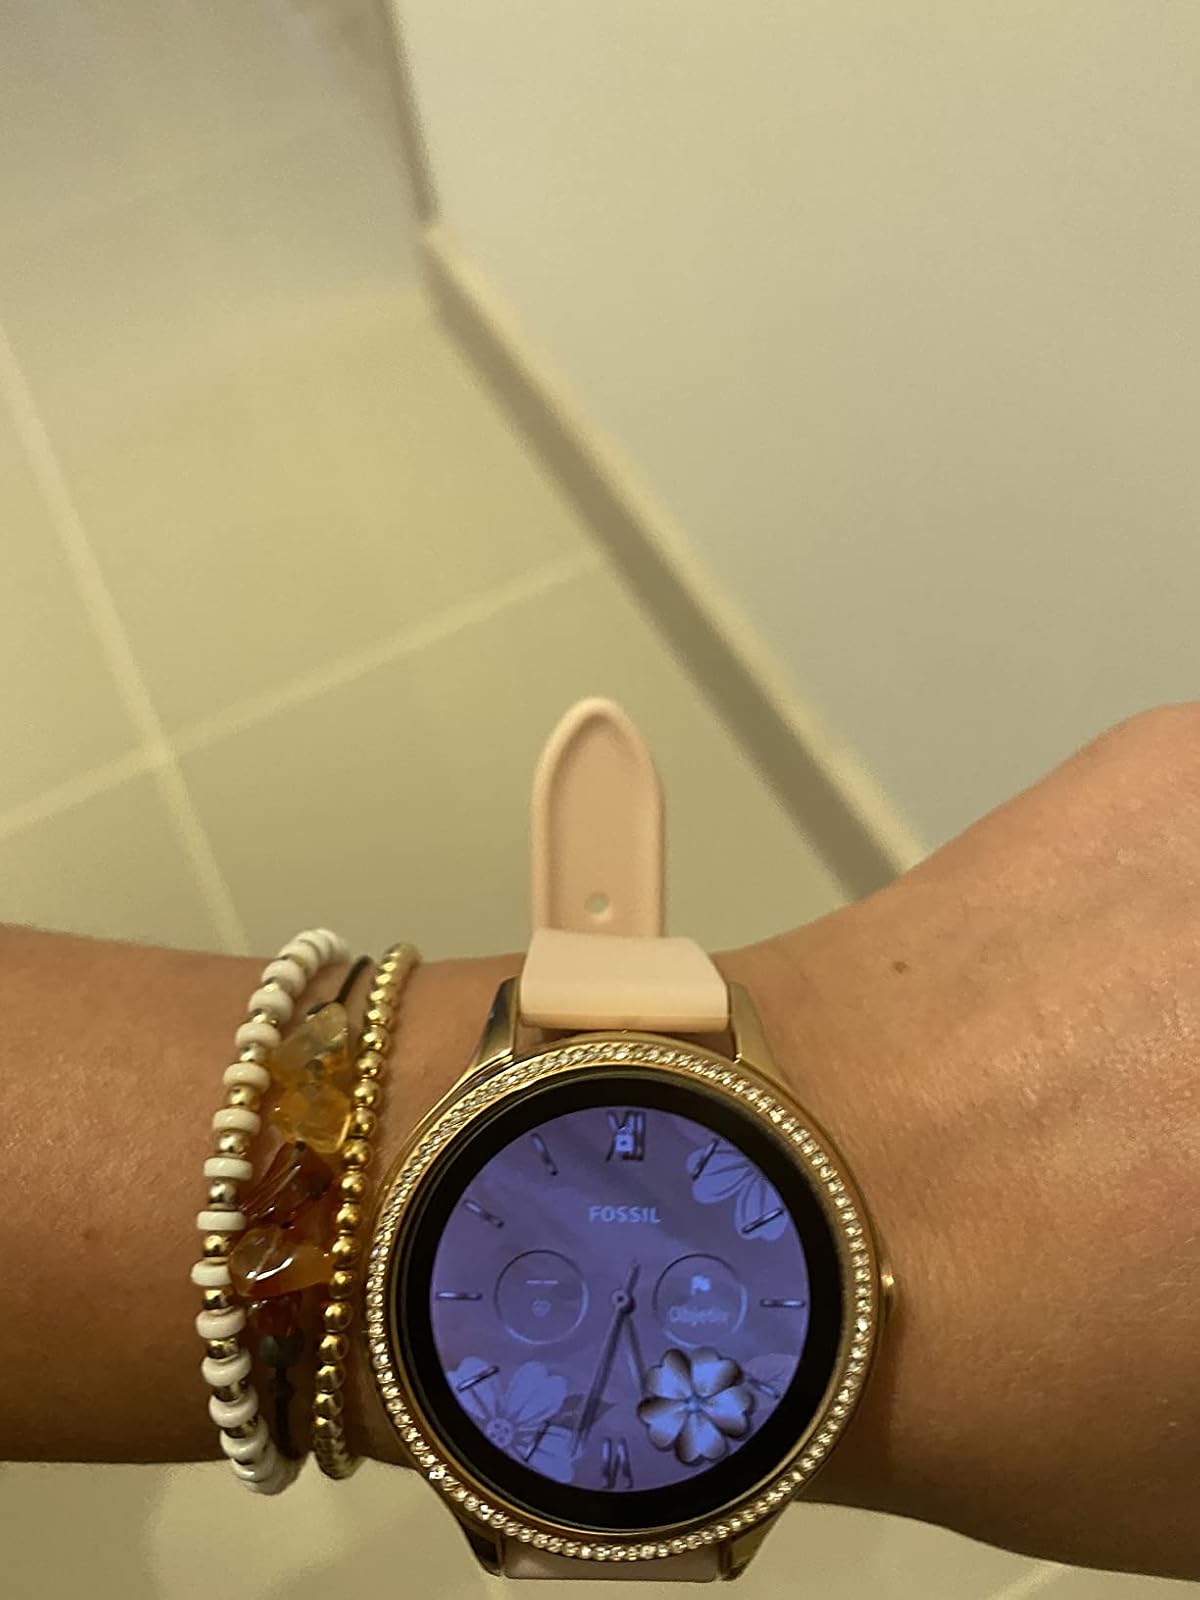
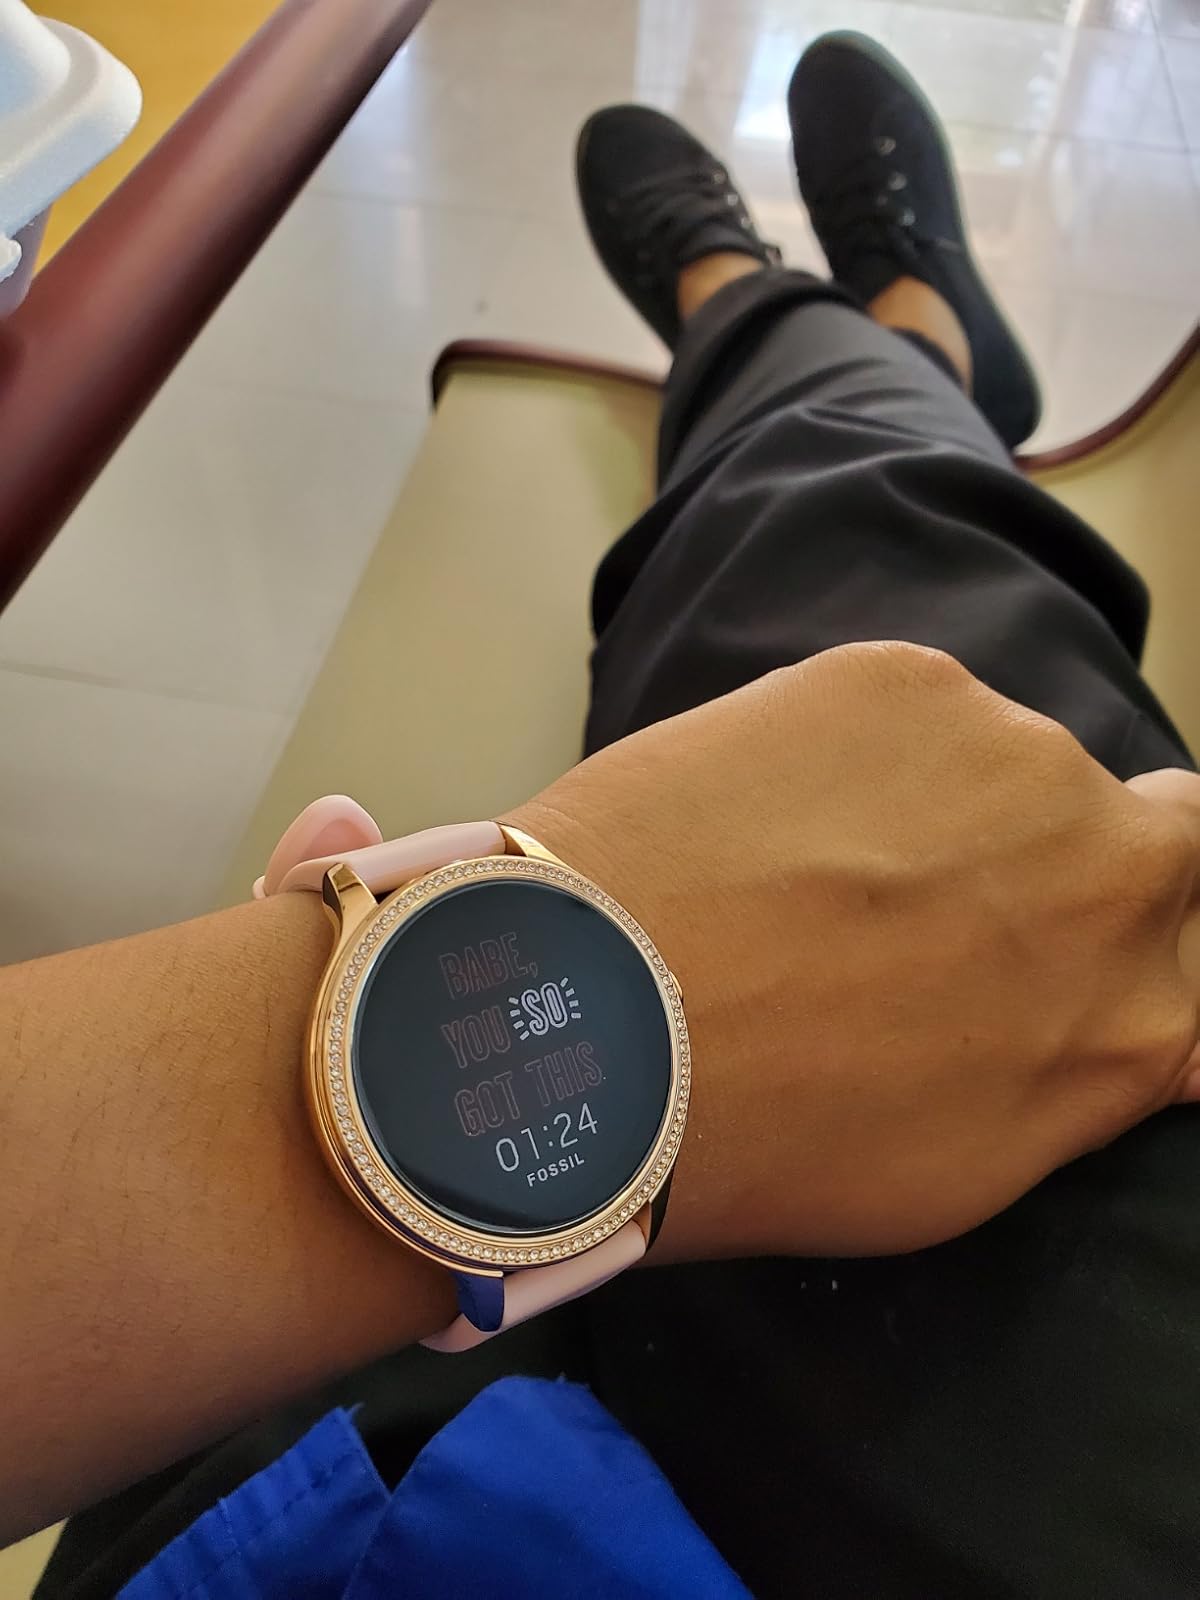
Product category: smartwatch
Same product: yes